Miss Hokusai

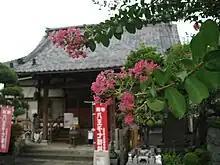
A "sarusuberi" in Tokyo

The Japanese title is , the Japanese name of "Lagerstroemia indica".